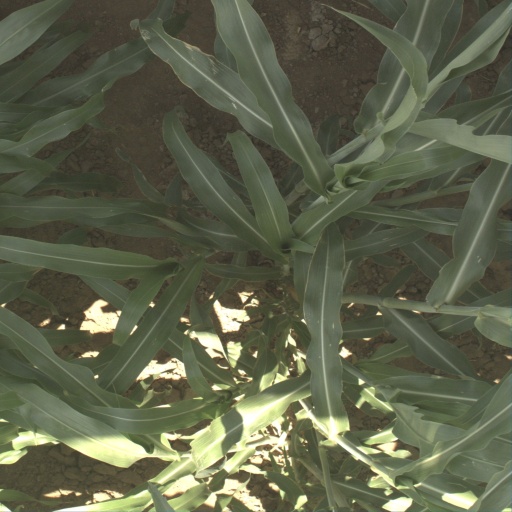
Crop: sorghum